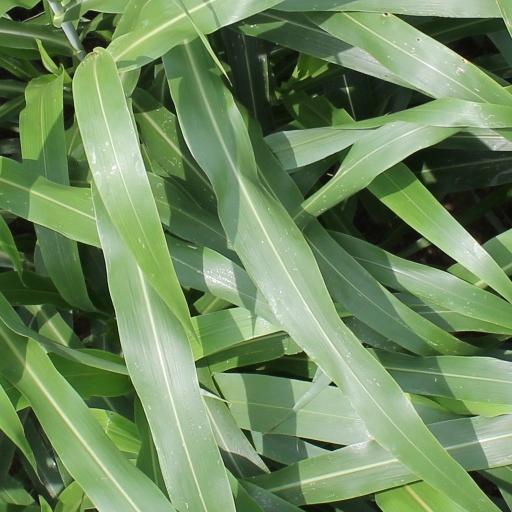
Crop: sorghum